Raman Soni

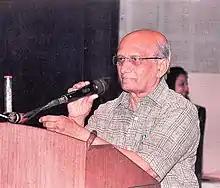

Raman Kantilal Soni (born 7 July 1946) is a Gujarati literary critic and editor from Gujarat, India. He taught Gujarati at various colleges in Gujarat. He edited "Pratyaksha", a literary criticism magazine, from 1991 to 2017. He has edited several collections of short stories and poetry as well as catalogs and writer-specific collections.